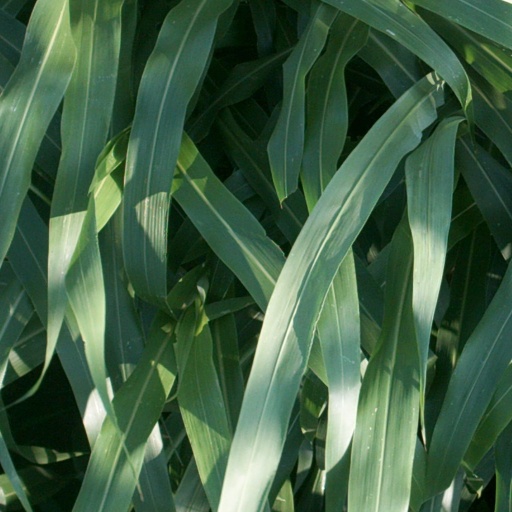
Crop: sorghum